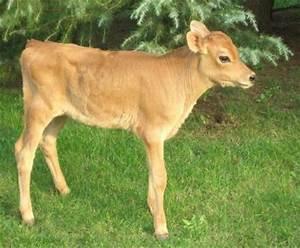
cow